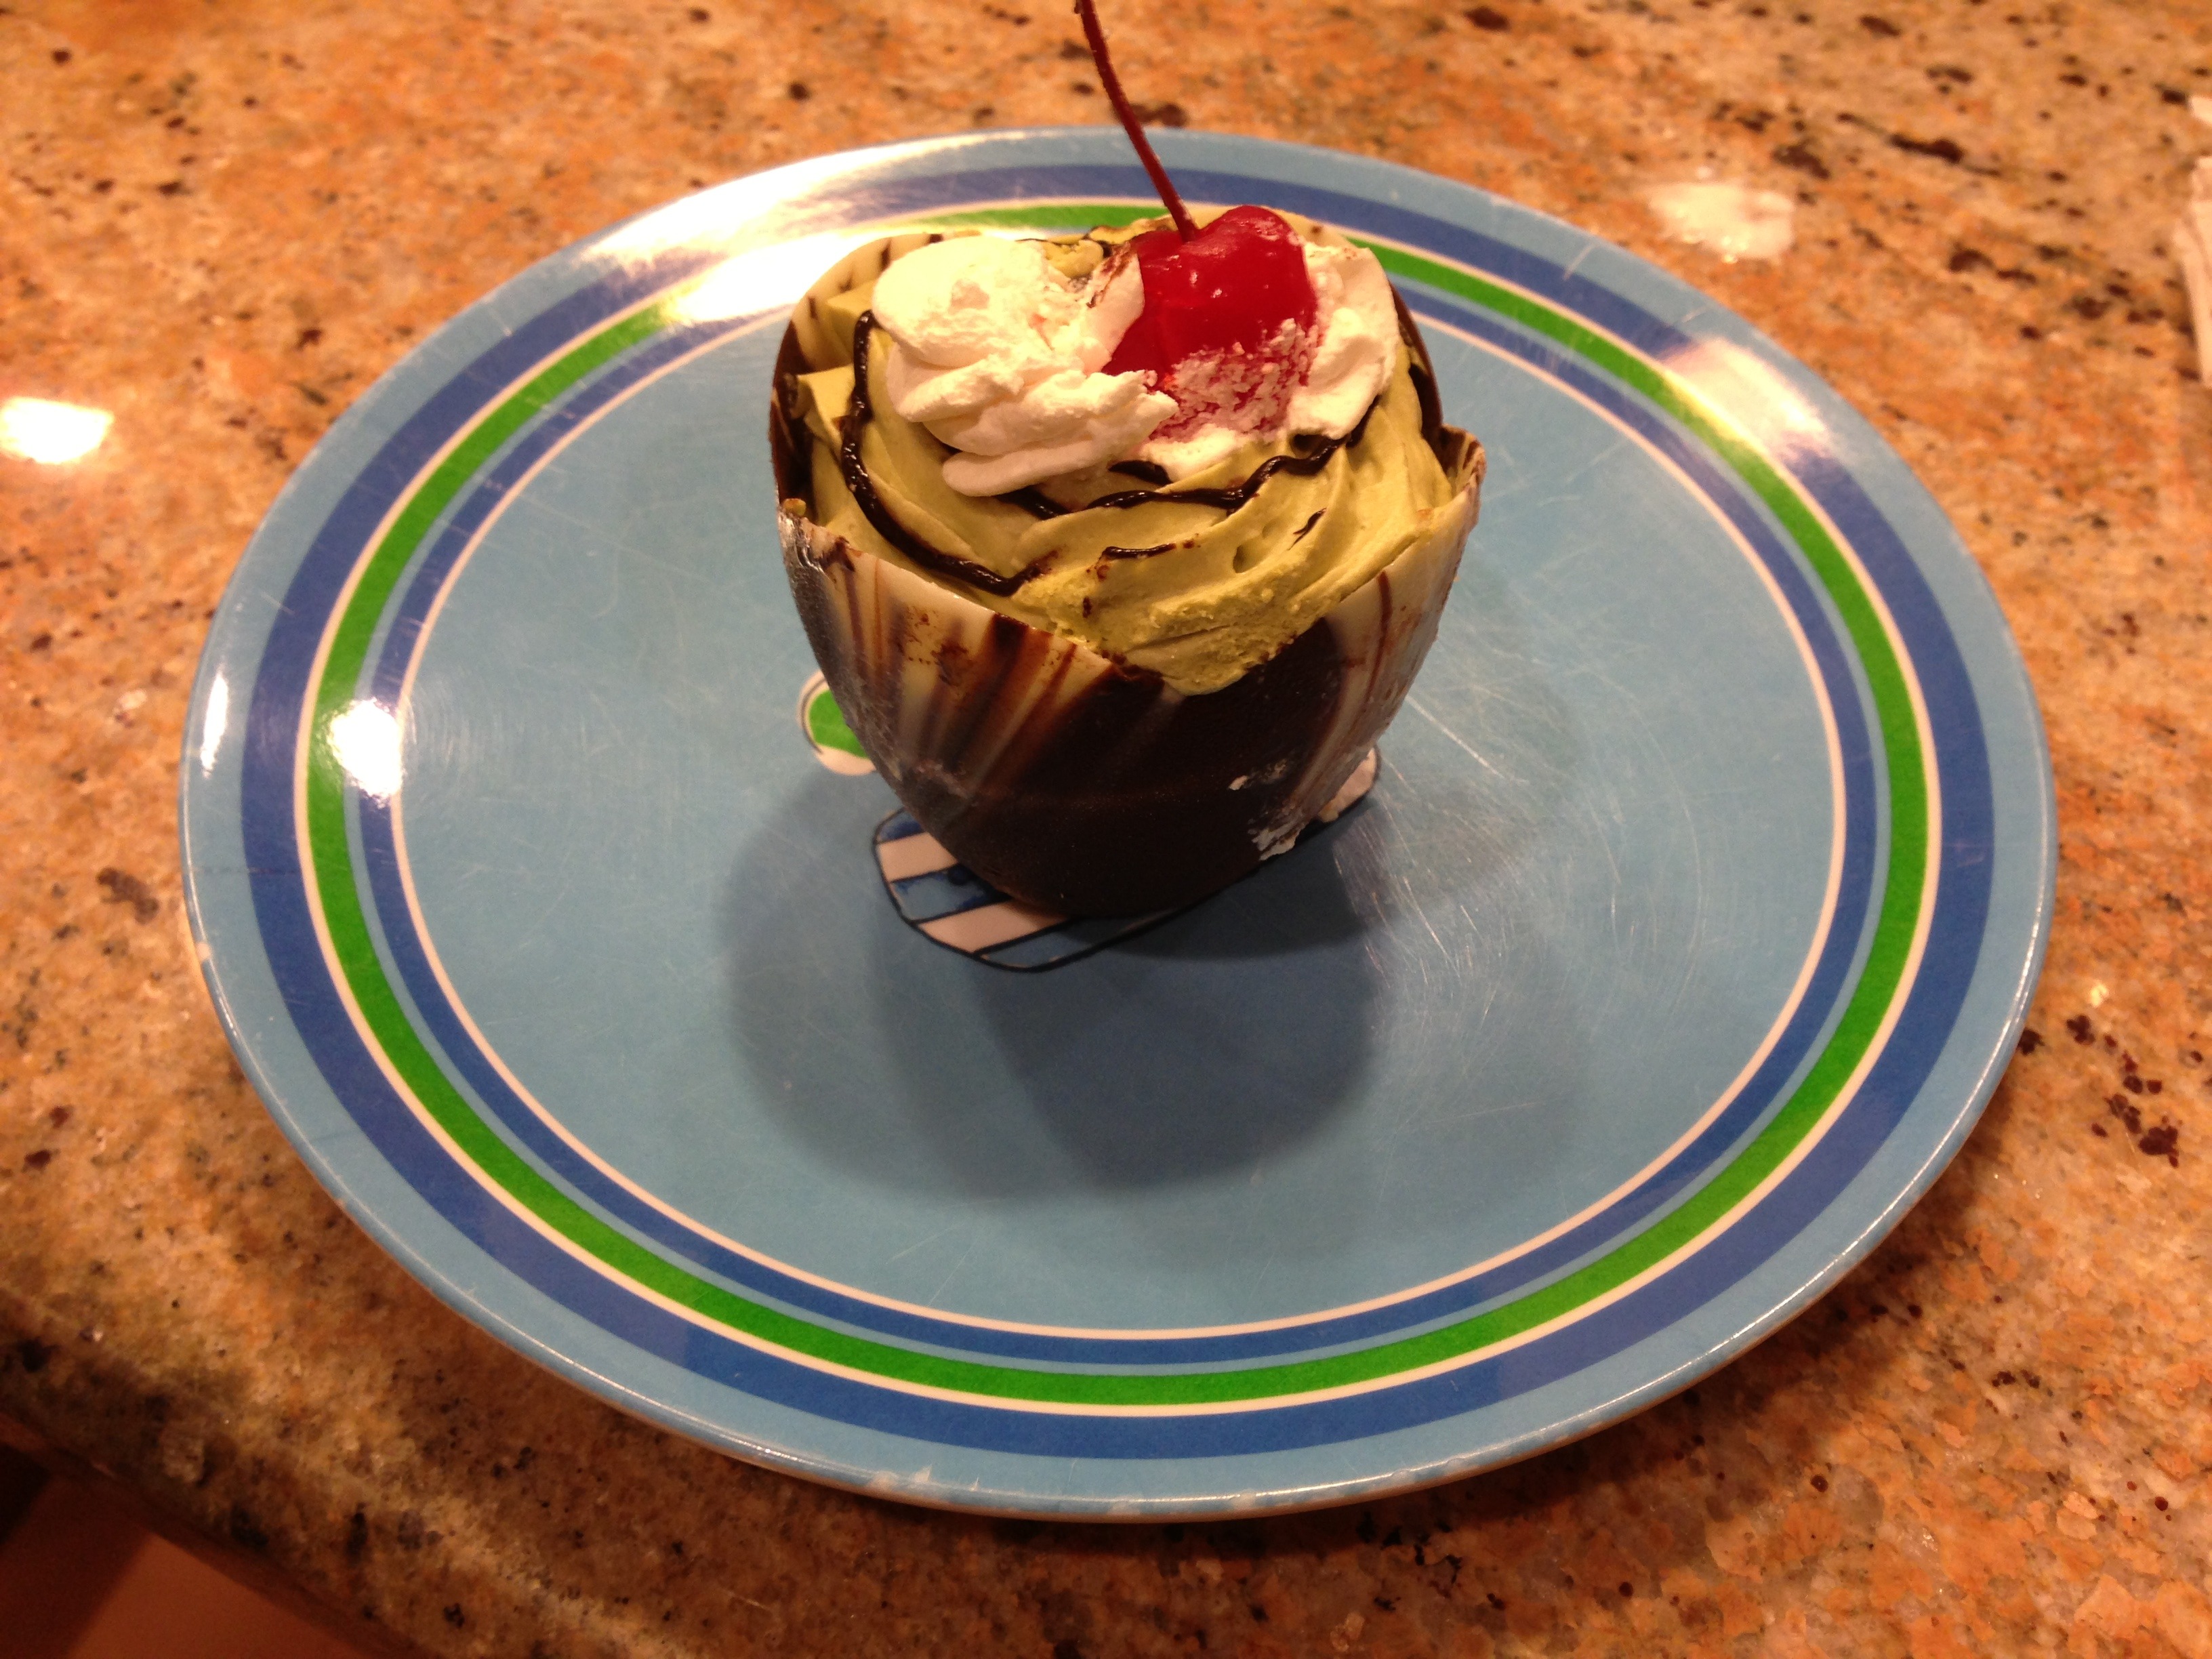
sweet, food, produce, drink, chocolate, snack, ice cream, dessert, cream, cake, dairy product, icing, tasty, pistachio, flavor, sundae, pistachio cream, gateau